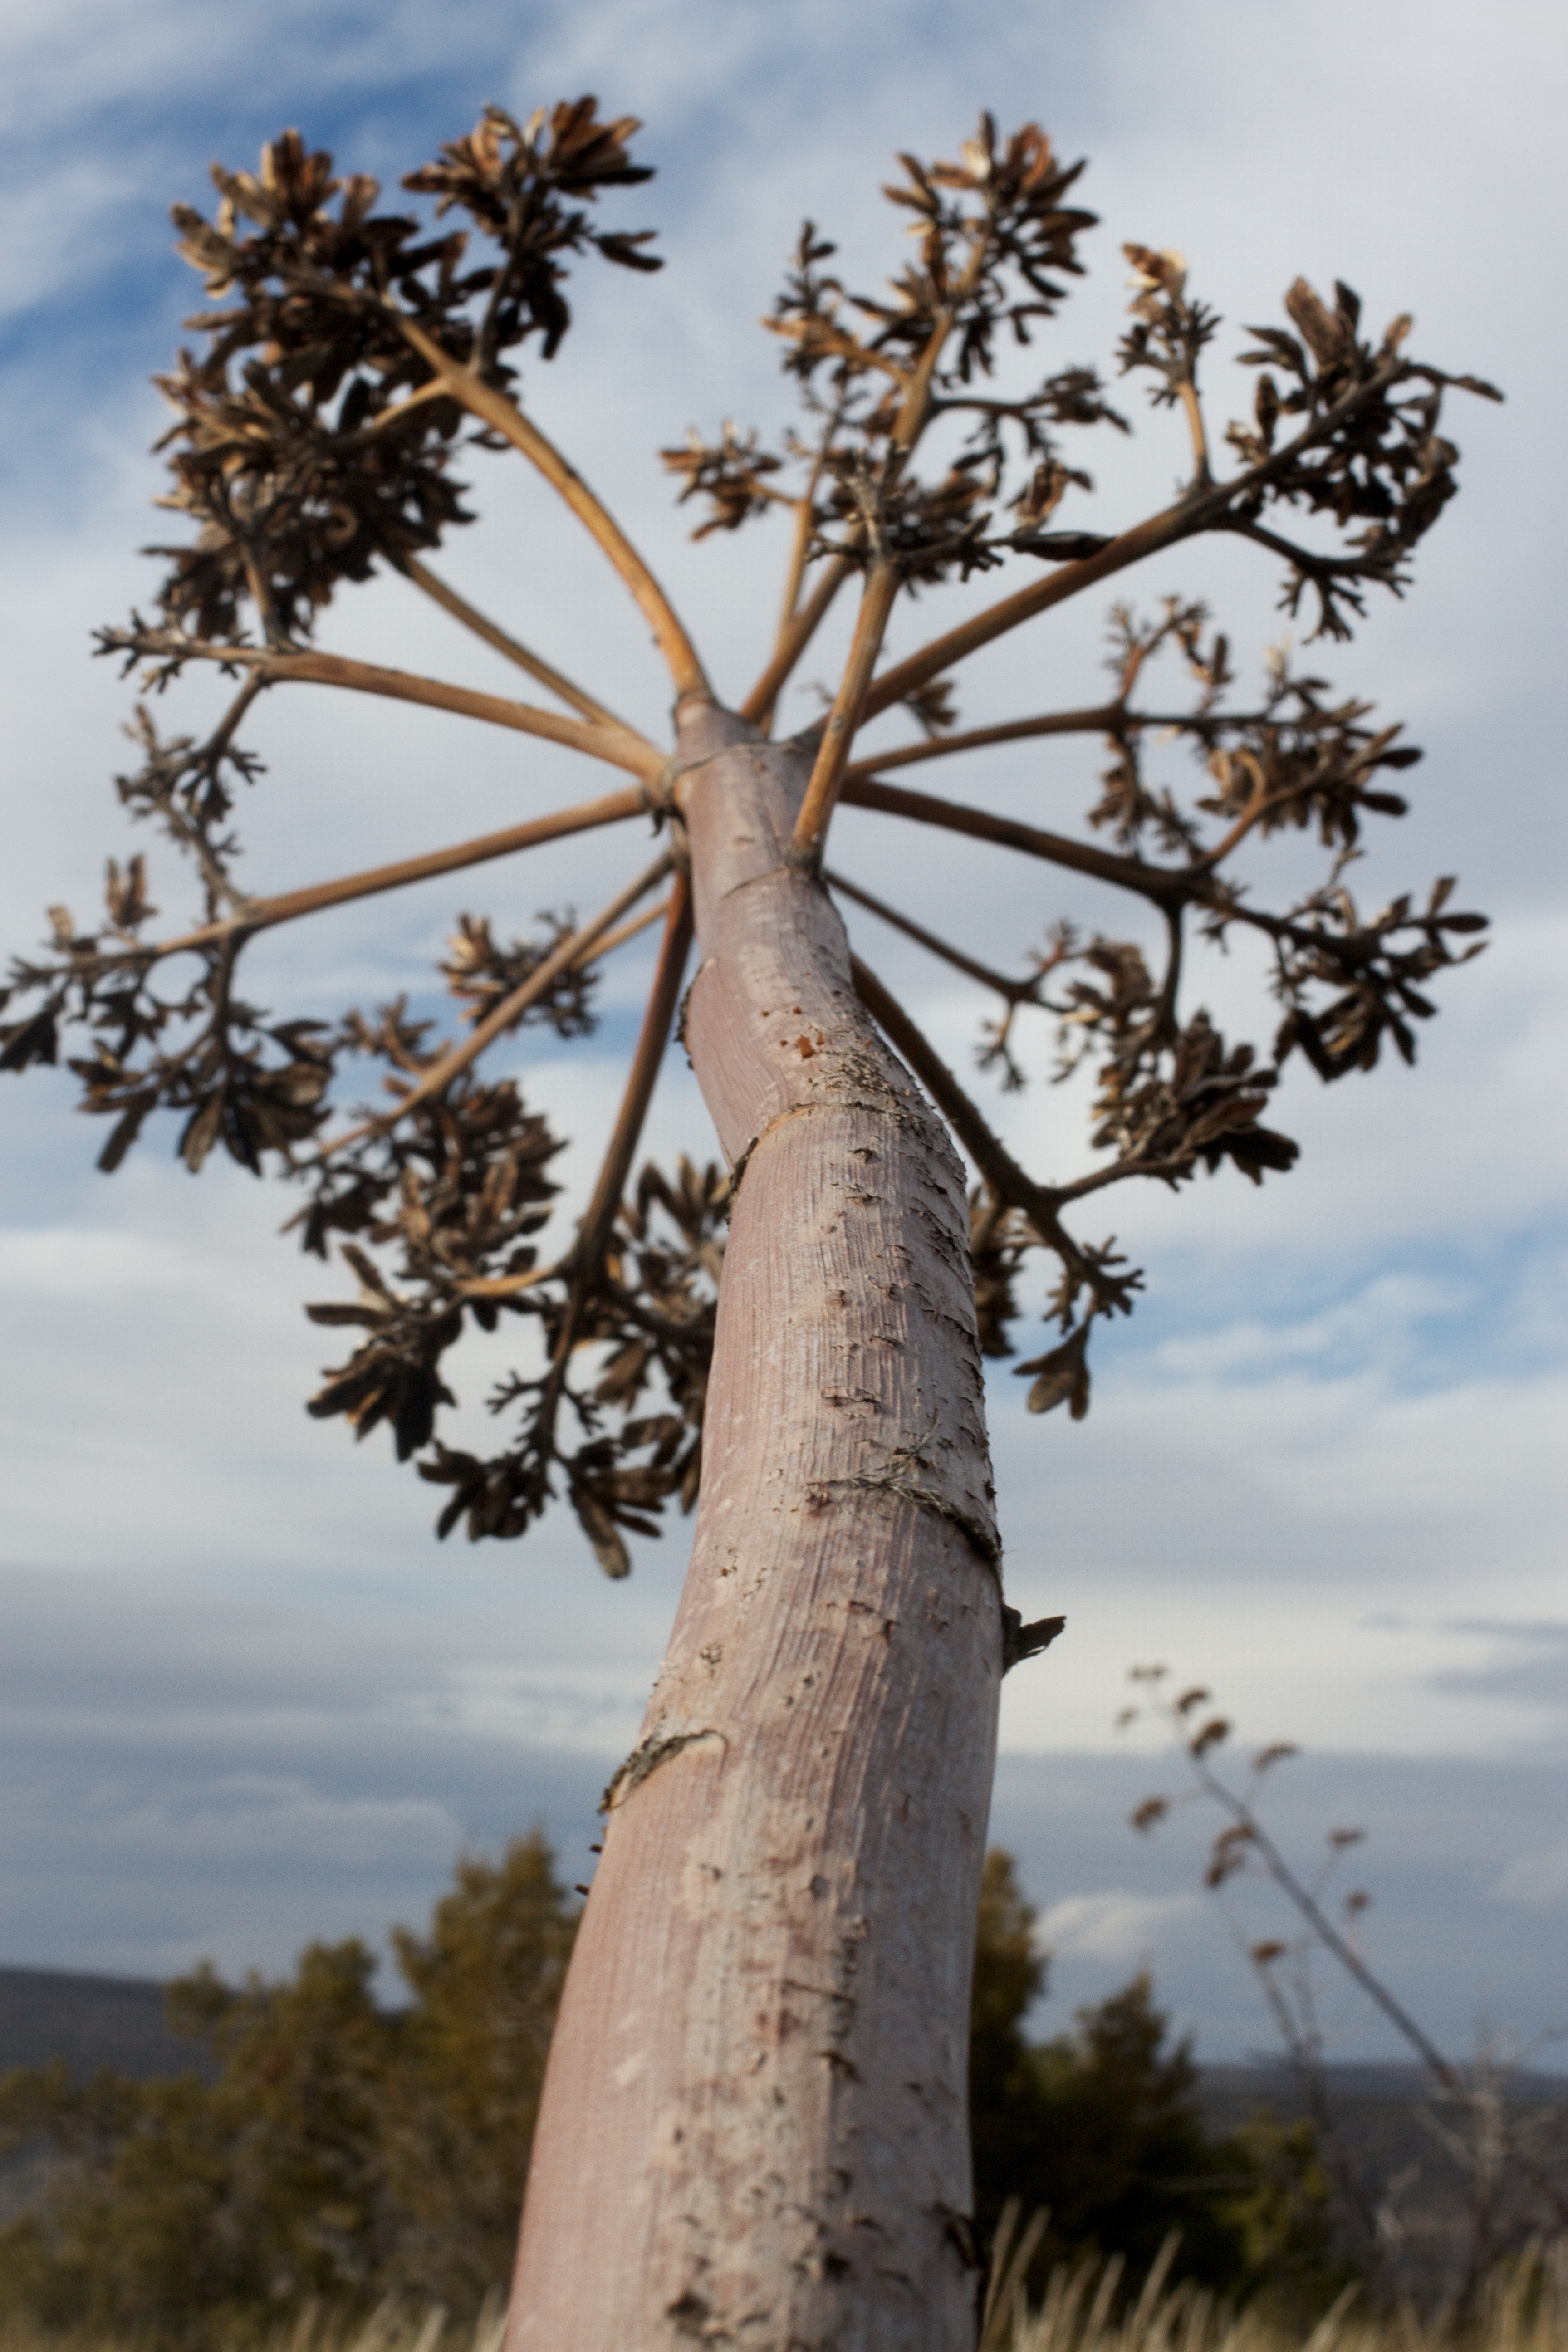
tree, nature, branch, plant, wood, leaf, flower, trunk, spring, botany, flora, season, twig, plant stem, woody plant, arecales